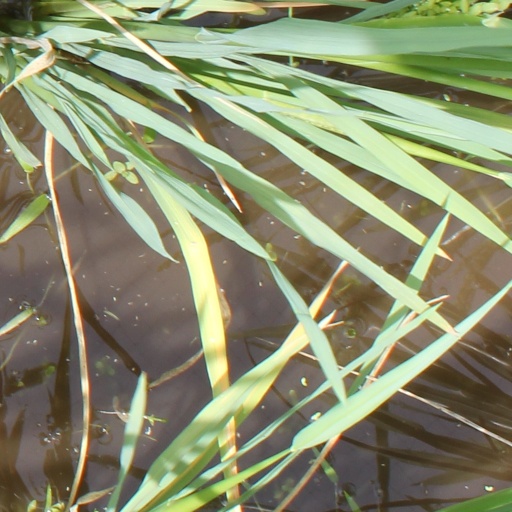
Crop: rice